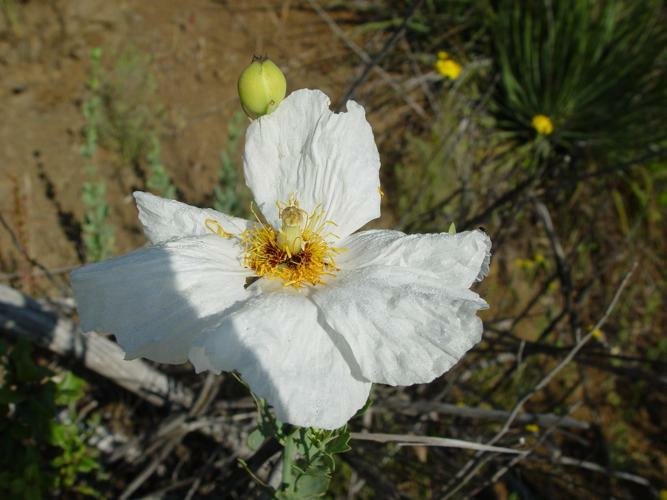
Flower: tree poppy